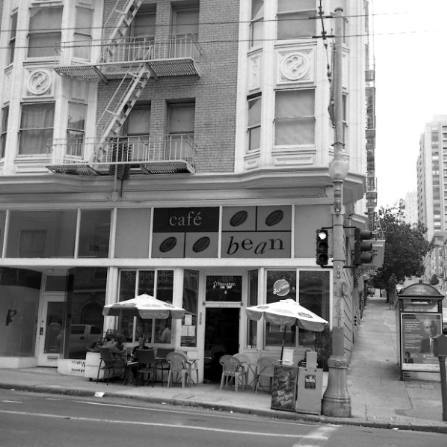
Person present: No